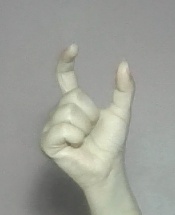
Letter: nun